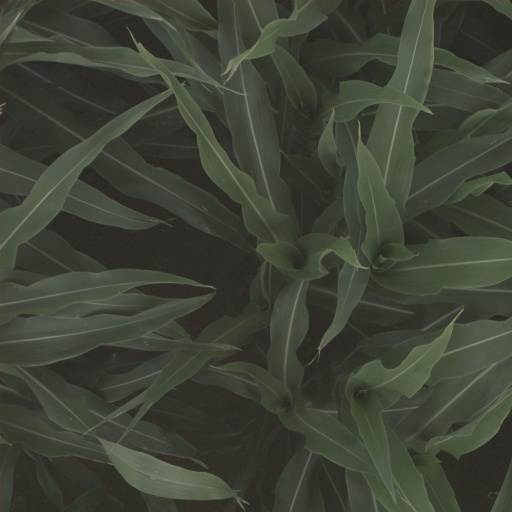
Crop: sorghum